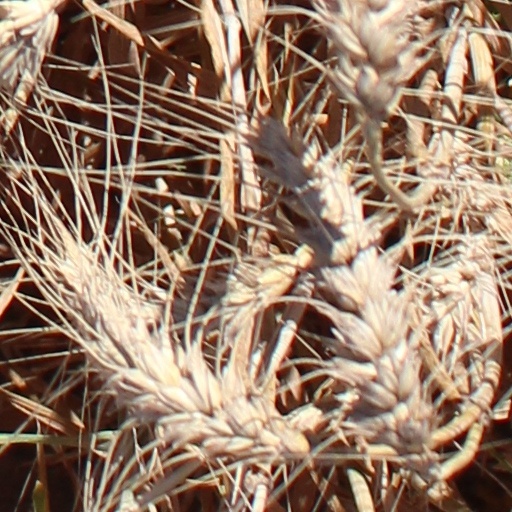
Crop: wheat